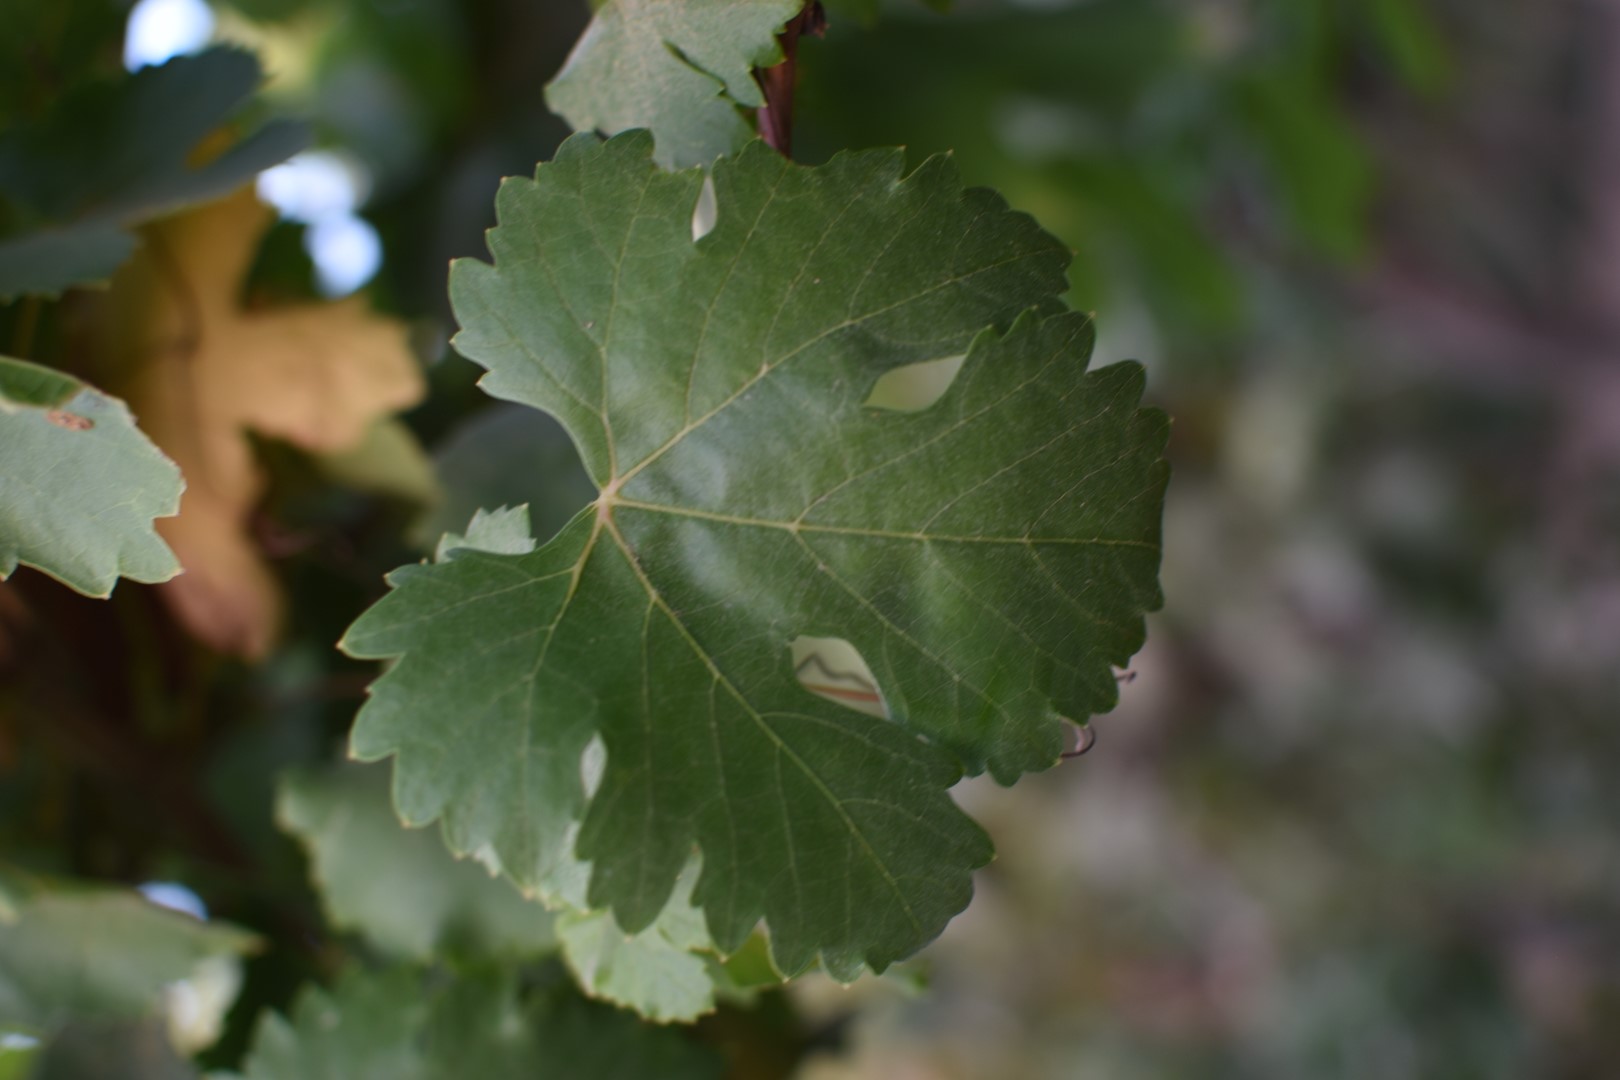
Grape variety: Thompson Seedless